Early history of American football

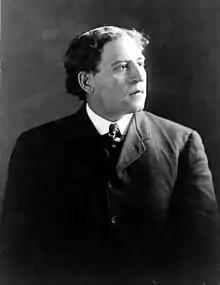
Amos Stagg

During 12 seasons of playing rugby union, Stanford was remarkably successful: the team had three undefeated seasons, three one-loss seasons, and an overall record of 94 wins, 20 losses, and 3 ties for a winning percentage of .816. However, after a few years, the school began to feel the isolation of its newly adopted sport, which was not spreading as many had hoped. Students and alumni began to clamor for a return to American football to allow wider intercollegiate competition. The onset of World War I gave Stanford an out: in 1918, the Stanford campus was designated as the Students' Army Training Corps headquarters for all of California, Nevada, and Utah, and the commanding officer, Sam M. Parker, decreed that American football was the appropriate athletic activity to train soldiers and rugby union was dropped.